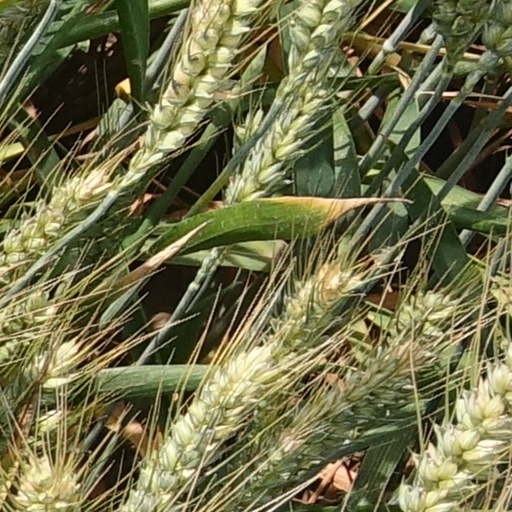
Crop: wheat